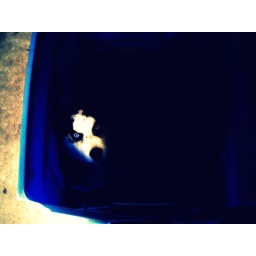
My dog likes sleeping in boxes. haha.